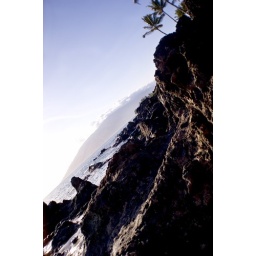
The beach just outside our condo was flanked by these massive lava rock formations.